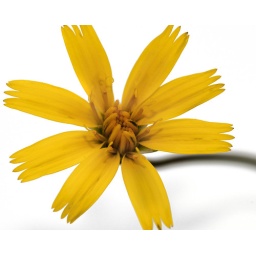
Taken in the garden using a peice of white paper as the background.